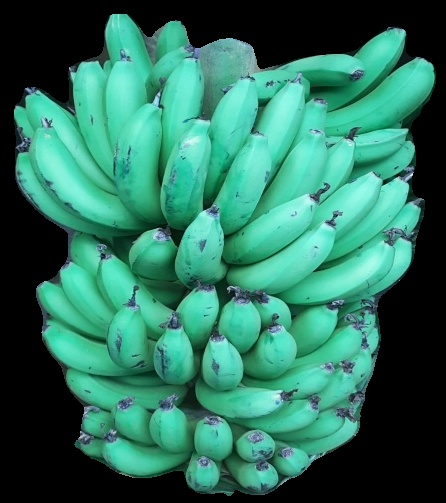
Variety: pachbale
Grade: grade1